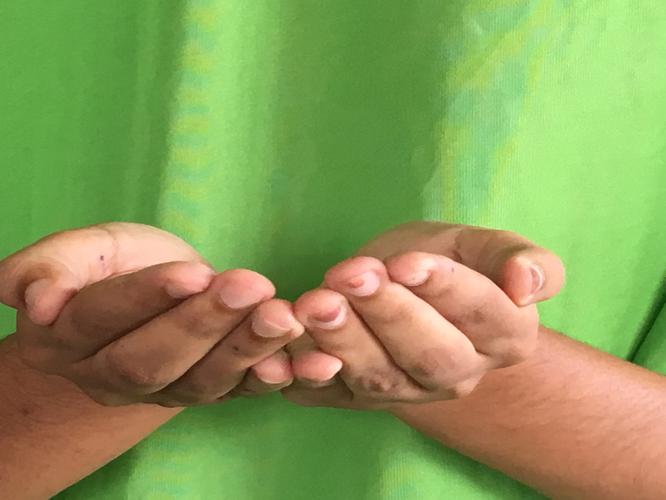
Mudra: Pushpaputa
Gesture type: double_hand